Michael Novak

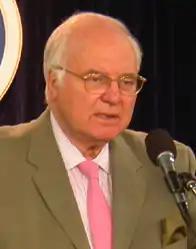
Novak in 2004 at the Washington Foreign Press Center

Michael John Novak Jr. (September 9, 1933 – February 17, 2017) was an American Catholic philosopher, journalist, novelist, and diplomat. The author of more than forty books on the philosophy and theology of culture, Novak is most widely known for his book "The Spirit of Democratic Capitalism" (1982). In 1993 Novak was honored with an honorary doctorate at Universidad Francisco Marroquín due to his commitment to the idea of liberty. In 1994 he was awarded the Templeton Prize for Progress in Religion, which included a million-dollar purse awarded at Buckingham Palace. He wrote books and articles focused on capitalism, religion, and the politics of democratization.